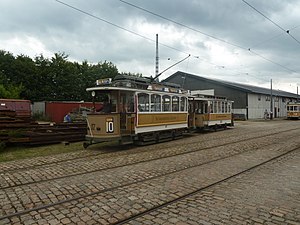
De kjøbenhavnske Sporveje
Gamle DKS-vogne 17+283 på Sporvejsmuseet Skjoldenæsholm.
A/S De kjøbenhavnske Sporveje var et dansk selskab, som formelt blev etableret 22. april 1898 og 1. august 1898 i praksis ved sammenlægning af en række københavnske sporvejsselskaber.